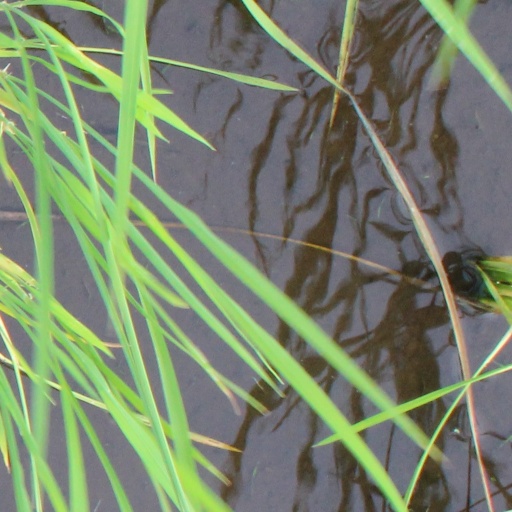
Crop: rice